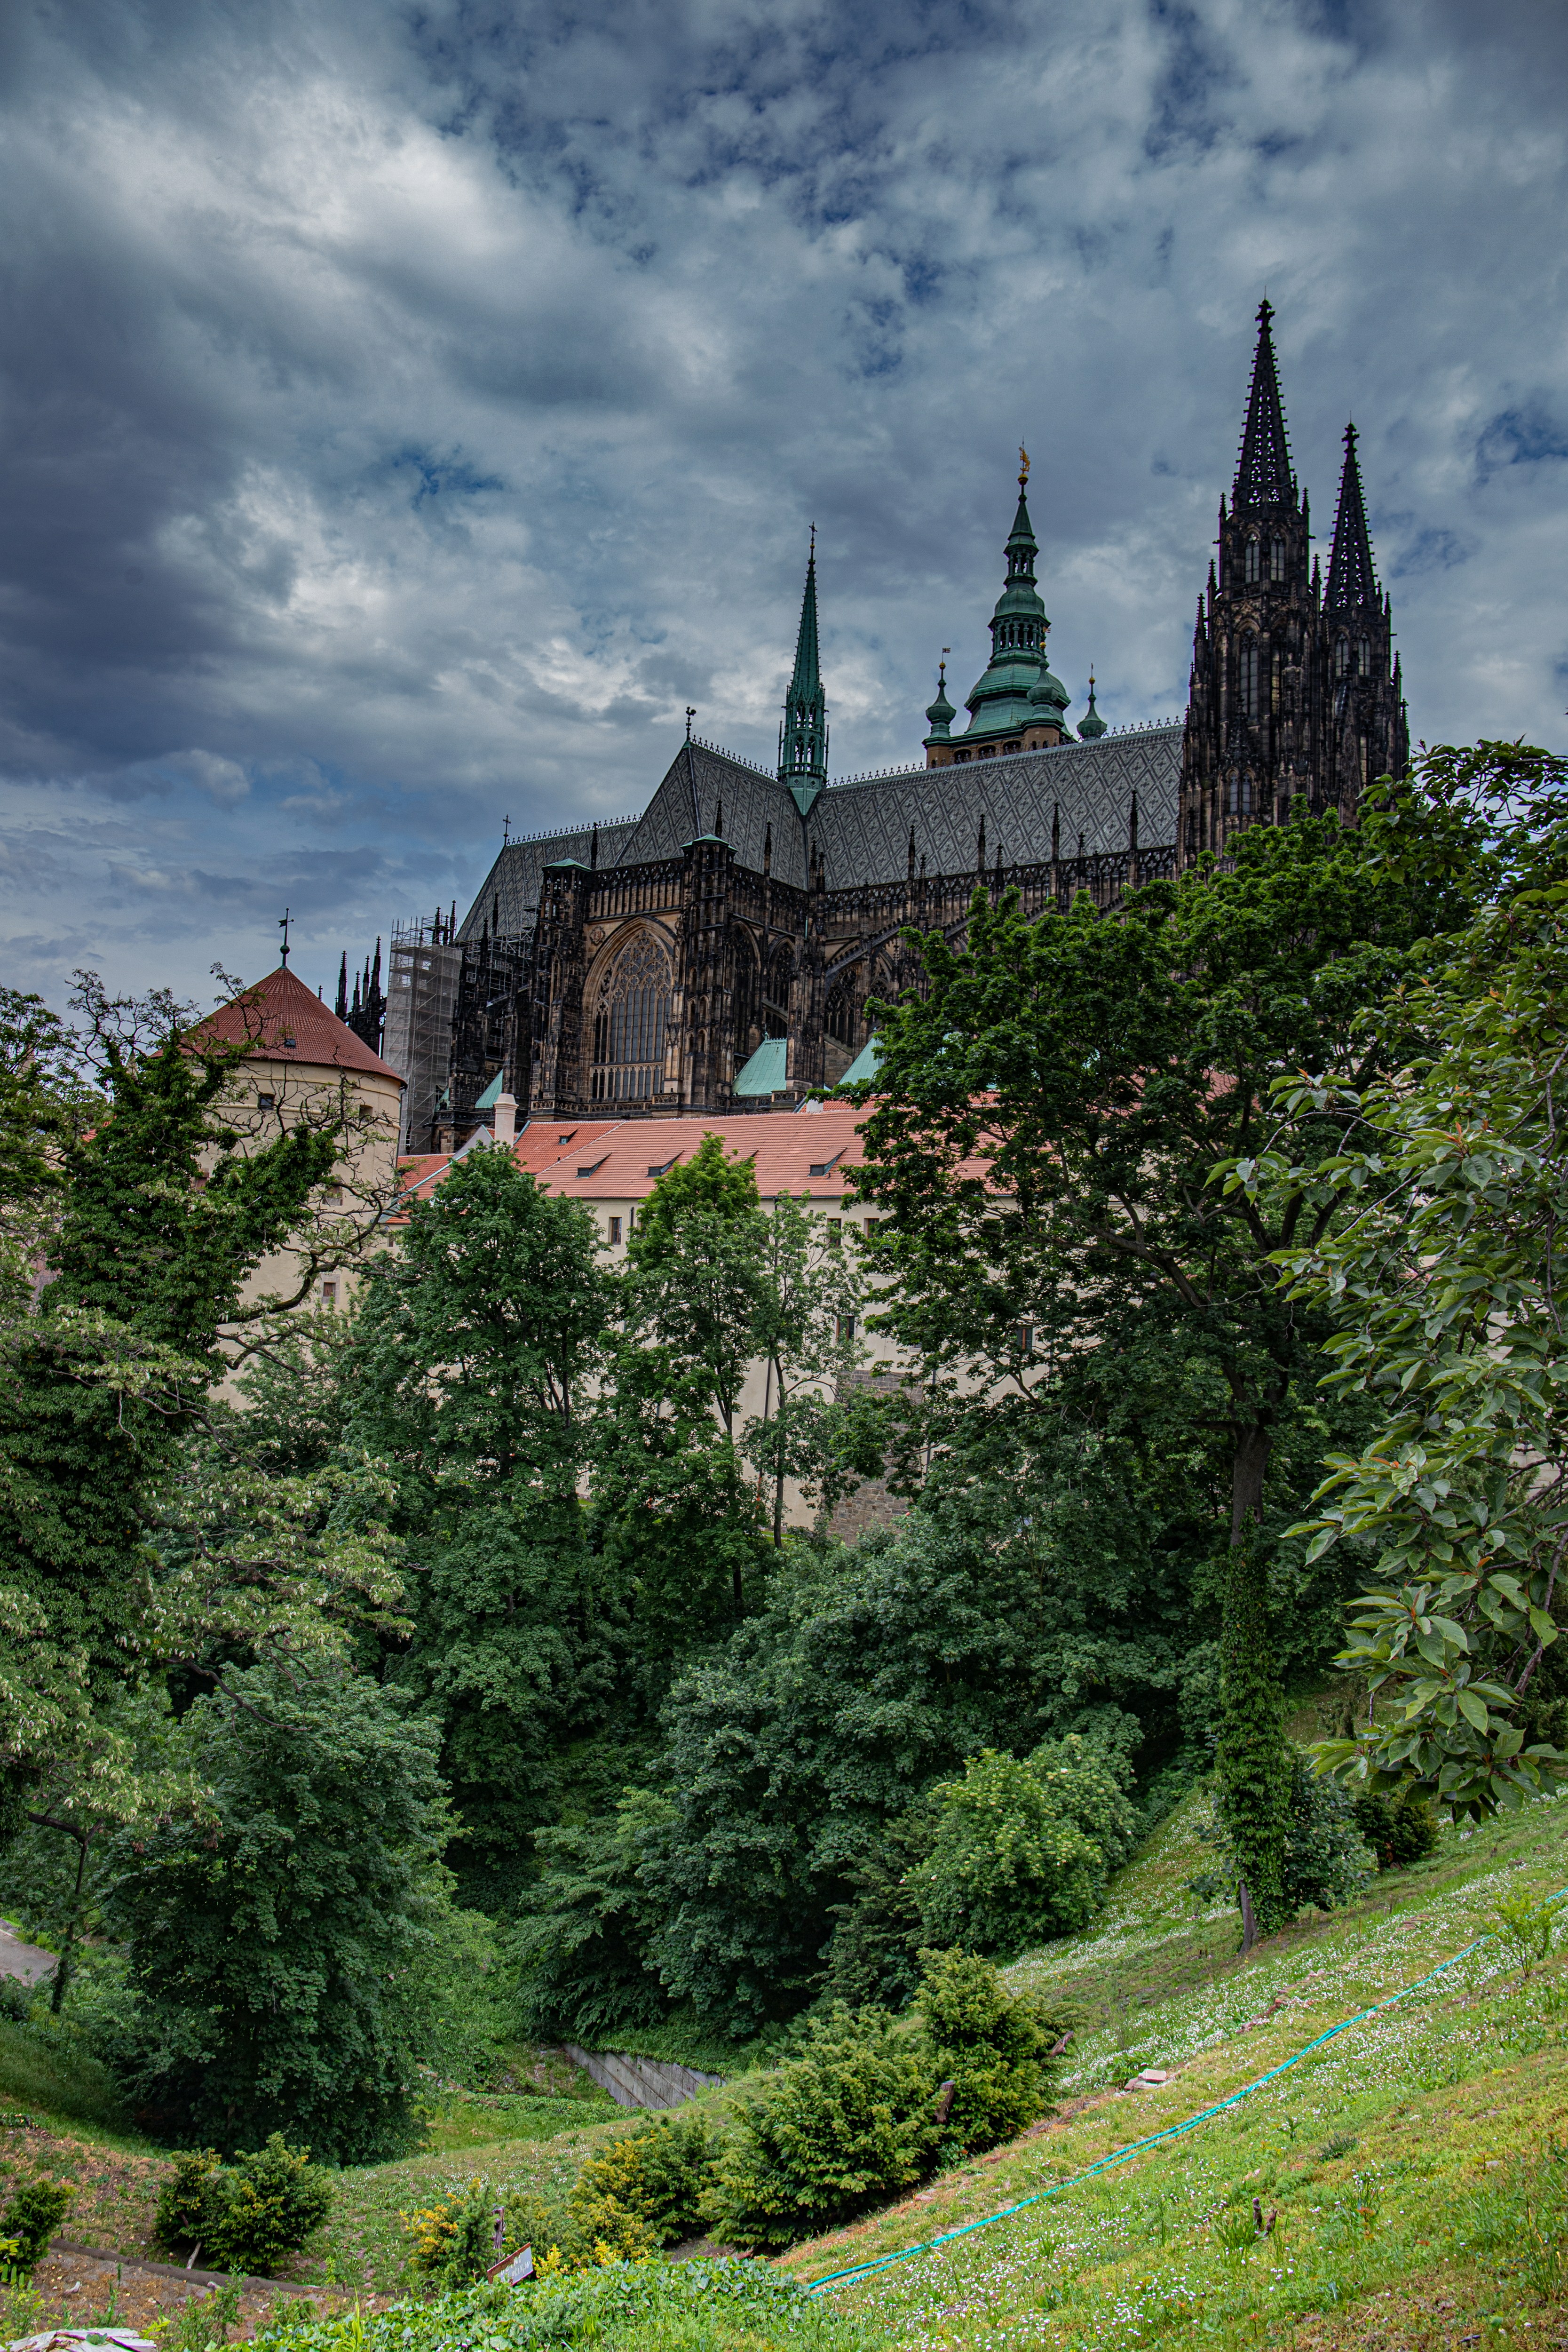
prague, cloud, plant, sky, building, nature, tree, vegetation, highland, window, natural landscape, grass, landscape, landmark, city, steeple, turret, facade, medieval architecture, spire, church, shrub, hill, roof, stately home, wilderness, castle, grassland, town, history, cumulus, place of worship, garden, conifer, landscaping, tourism, village, parish, vacation, convent, gothic architecture, historic site, monastery, estate, forest, cathedral, chapel, cityscape, manor house, listed building